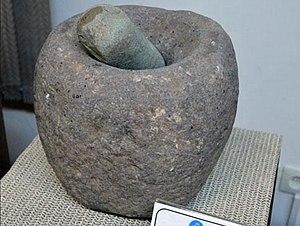
Le Néolithique du Proche-Orient est chronologiquement le plus précoce des épisodes de passage d'un mode de vie paléolithique à un mode de vie néolithique à se produire dans le monde. Il prend place entre le Levant et le Zagros occidental, incluant une partie de l'Anatolie, au début de l'Holocène, entre 10000 et 5500 av. J.-C. environ.